Kathryn D. Sullivan

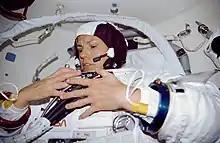
Sullivan dons her space suit in case an EVA was required to support the Hubble Space Telescope deployment on STS-31.

At the end of March 1989, Sullivan returned to working on the HST mission, which was now designated STS-31. The crew was the same, except that Loren Shriver replaced Young as mission commander. STS-31 was launched from KSC, on April 24, 1990. During this five-day mission, crew members aboard the deployed the HST, and conducted middeck experiments involving the study of protein crystal growth, polymer membrane processing, and the effects of weightlessness and magnetic fields on an ion arc. They also operated several cameras, including the IMAX cargo bay camera, for Earth observations. Their apogee of above Earth was the highest yet achieved by a Space Shuttle orbiter. (It was later exceeded by the STS-82 HST servicing mission.)